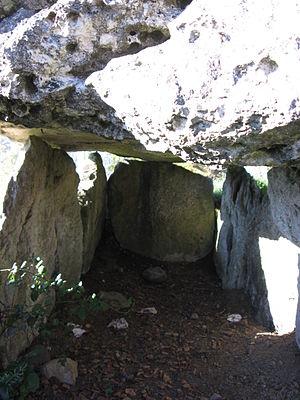
Vue intérieure du dolmen de Buzy (Pyrénées-Atlantiques) (Pyrénées).